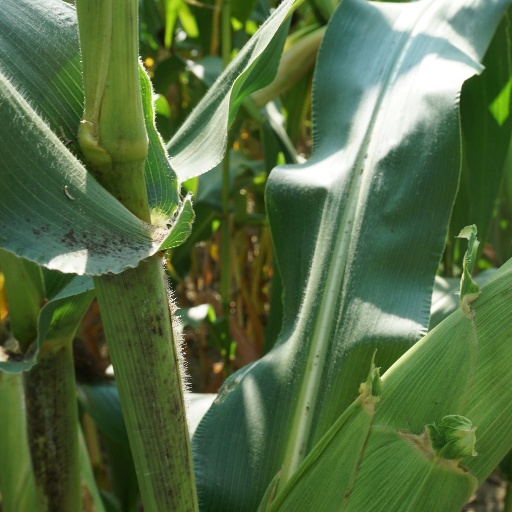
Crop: maize; corn